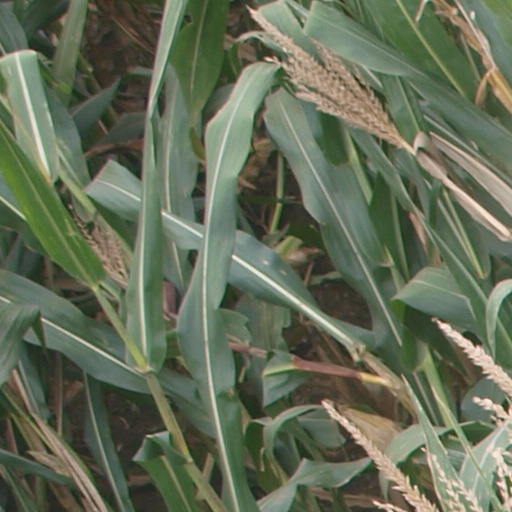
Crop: maize; corn